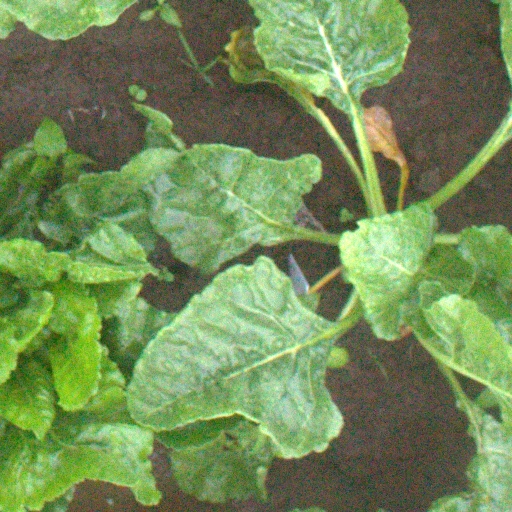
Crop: sugar beet